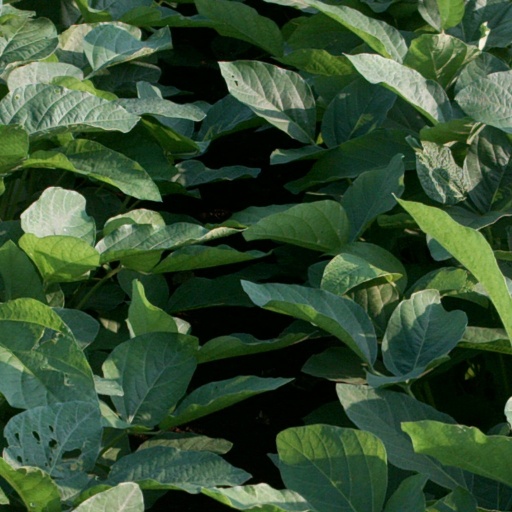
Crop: soybean